2017 Bali United F.C. season

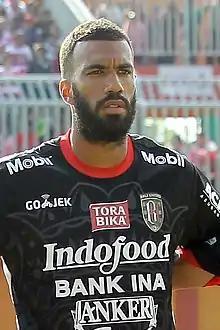
Sylvano Comvalius scored a quin-trick against Mitra Kukar in August.

Bali United lost their first match of August, away to Persipura at Mandala Stadium. Sylvano Comvalius finished off a one-touch move to narrowed the score for Bali United. Bali United faced Madura United at Kapten I Wayan Dipta Stadium. Nick van der Velden opened the scoring for the host after five minutes and Comvalius scored twice made it 3–0. In spite of Fabiano Beltrame's penalty narrowed it to 3–1, Comvalius completed his hat-trick in the 62nd minute from a penalty. I Gede Sukadana scored the fifth goal for the home team before Bayu Gatra made it 5–2. As the match against Persela was postponed due to Indonesian Independence Day week, Bali United traveled to Semen Padang on 24 August and claimed a 3–1 victory. Bali United recorded the second five-goal margin win this season, against Mitra Kukar at Kapten I Wayan Dipta Stadium. Comvalius scored a quin-trick in a 6–1 victory.